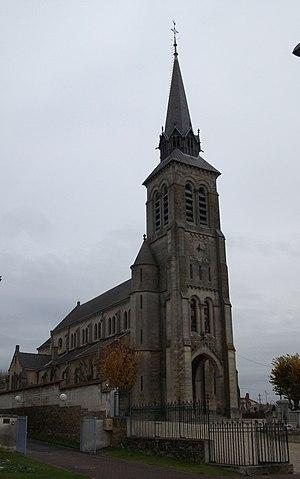
église Saint Memmie à Saint-Memmie, portail ouest.
L'église de Saint-Memmie se trouve être dédiée à Memmie de Châlons et localisé en Champagne-Ardenne.